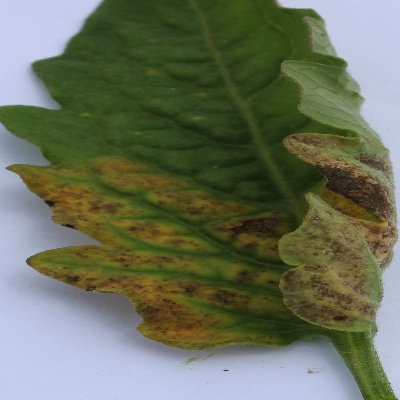
Crop: Tomato
Condition: leaf blight